Fragments of Him

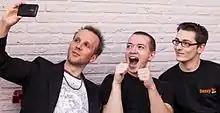
The development team

"Fragments of Him" stemmed from an idea developed at a game jam called the Ludum Dare. The game originally had players removing objects while the main character became more and more depressed. Mata Haggis, one of the developers of "Fragments of Him", told the "Rock, Paper, Shotgun" blog that in the final version there would be more mechanics than just removing objects. He said that there would be some choices to be made, and that the story would branch off a little from the choices. The prototype of the game focused only on the boyfriend, while the full version was to include four different character perspectives. He described the gameplay style as a mix of "Heavy Rain" and "Gone Home". Haggis told Nathan Grayson of the "Kotaku" blog that many of the objects in the game, such as hotels and parks, were based on his real-life experiences of when he lost a friend.